Giuseppe Paratore

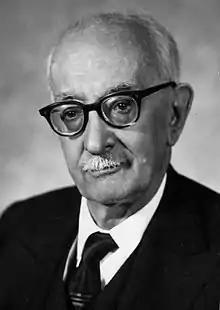
Giuseppe Paratore

Giuseppe Paratore (31 May 1876 – 26 February 1967) was an Italian attorney and politician. He was President of the Italian Senate from 26 June 1952 to 24 March 1953. President Giovanni Gronchi appointed him senator for life on 9 November 1957.